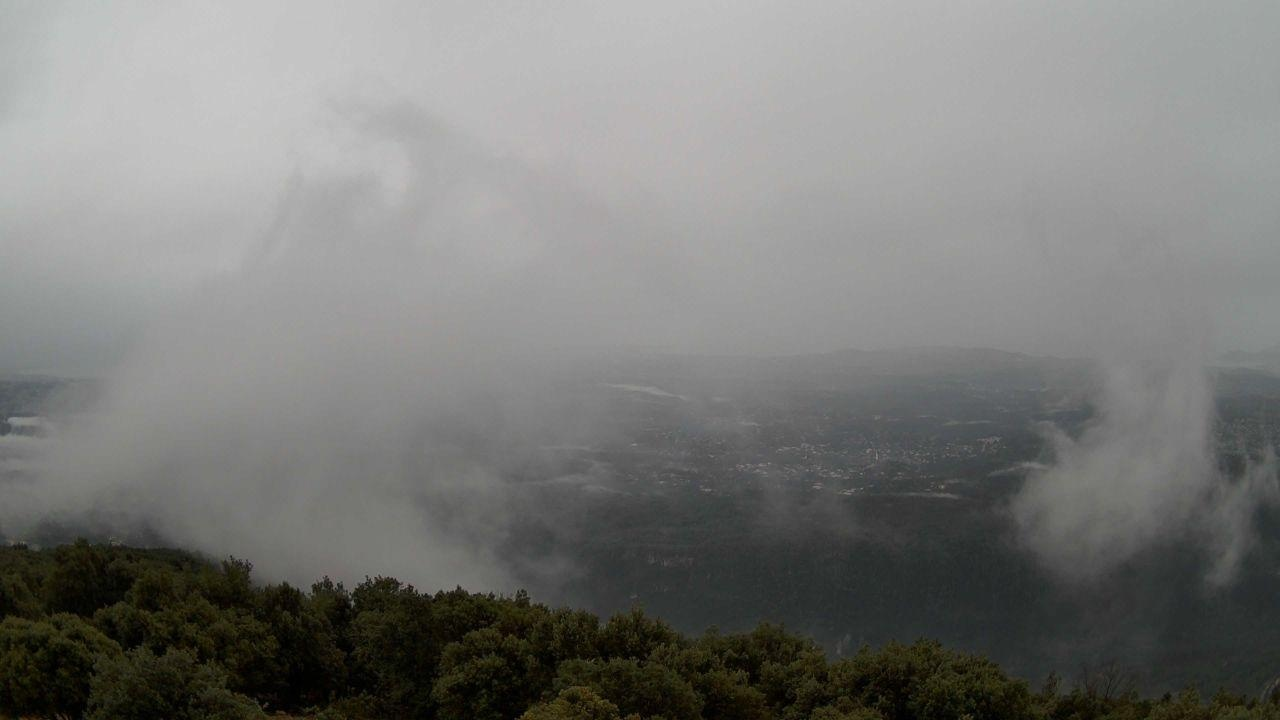
Fire: no
Smoke: no